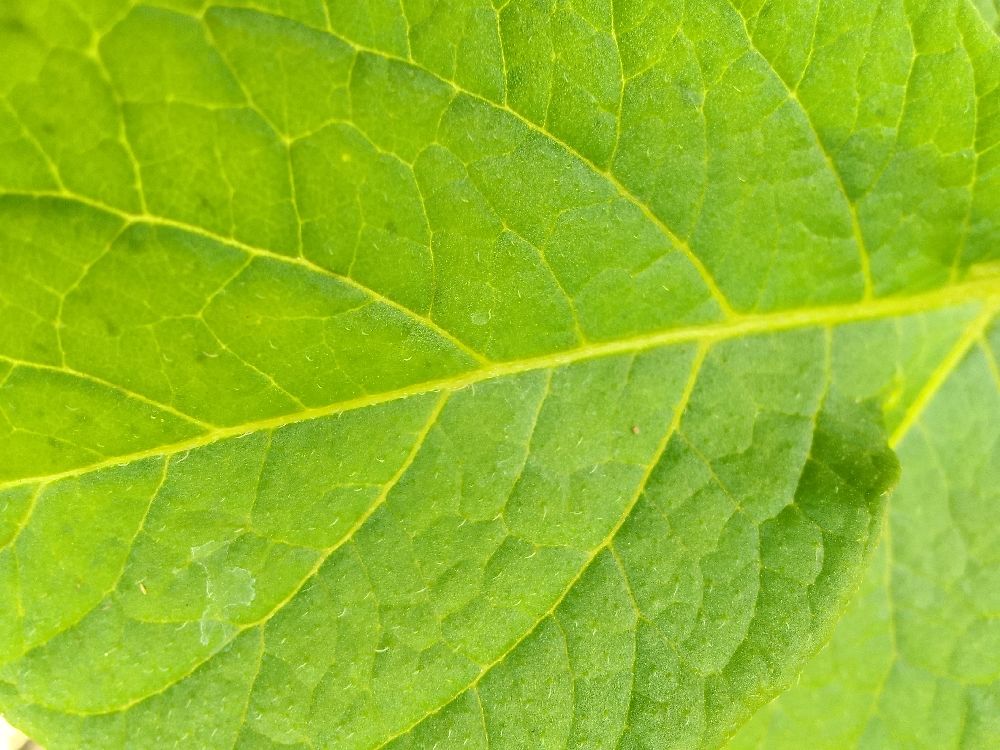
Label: Healthy